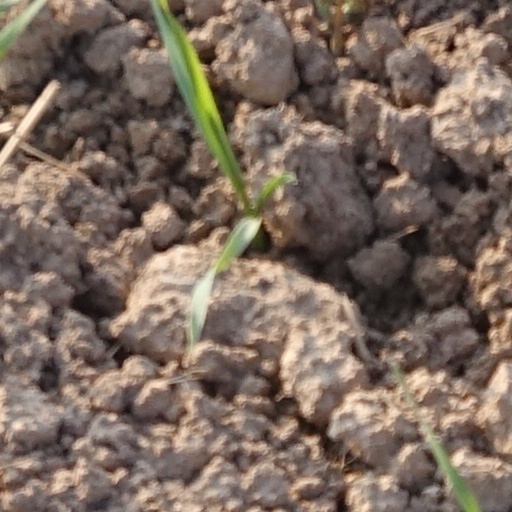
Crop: wheat